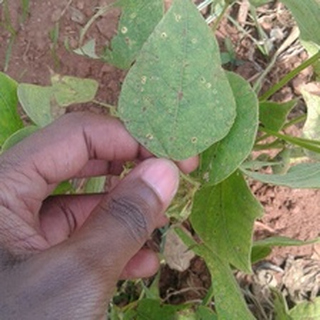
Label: bean_rust